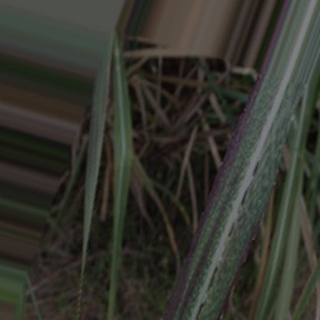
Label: sugarcane_bacterial_blight